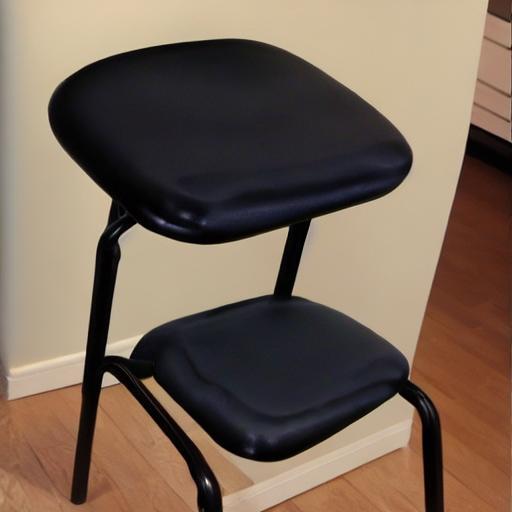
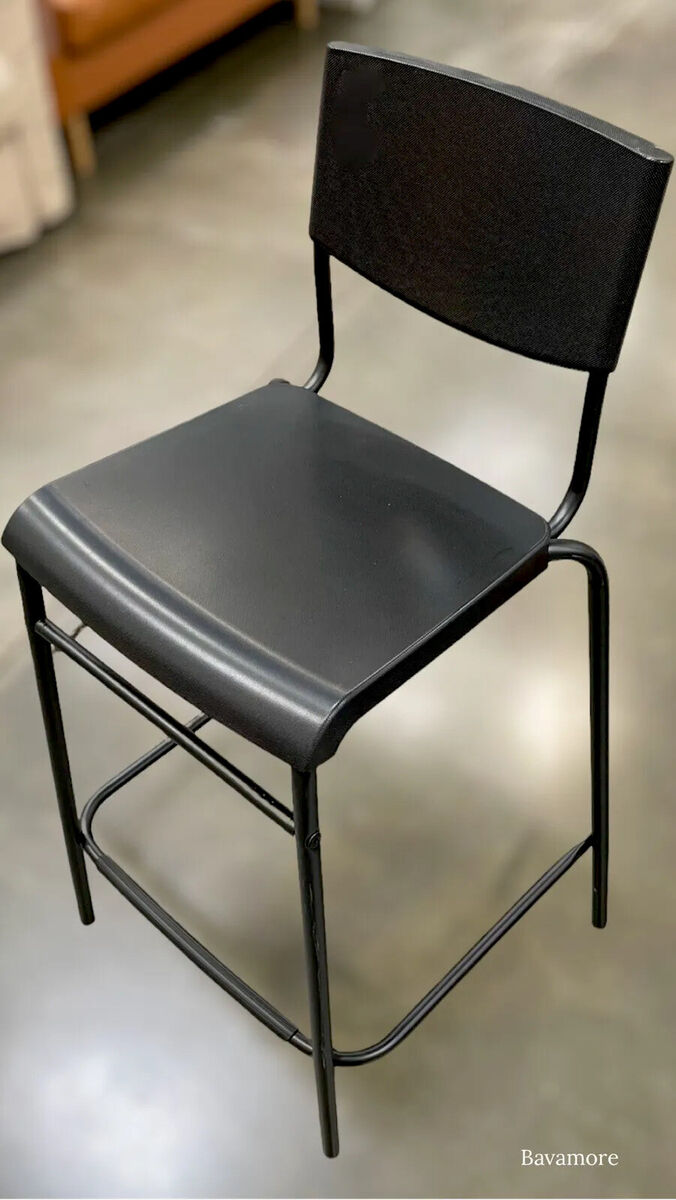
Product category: stool
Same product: no